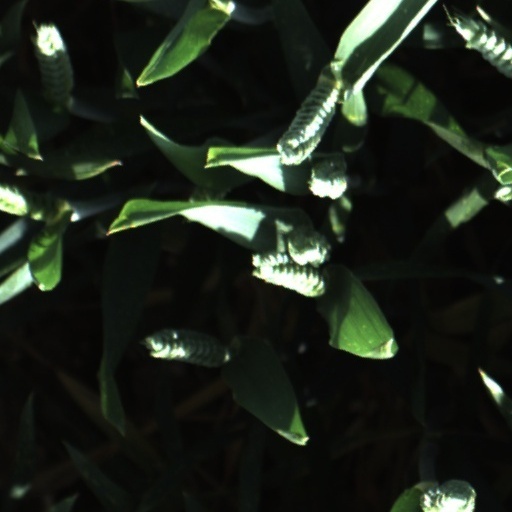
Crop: wheat